39th Anti-Aircraft Brigade (United Kingdom)

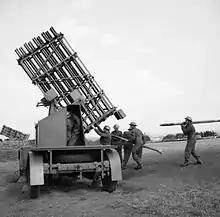
RA gunners load a mobile multiple launcher, June 1941.

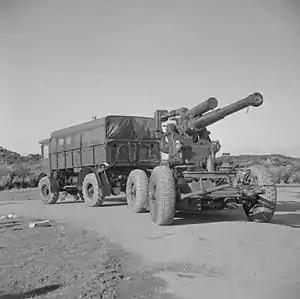
Mobile 3.7-inch HAA gun being towed by an AEC Matador during an exercise in the UK in 1944.

At the end of March 1941, 30th S/L Rgt was sent to help in the Bristol Blitz, handing over its Northern and Southern Rover duties to 84th S/L Rgt, which had been training alongside the 30th since January. Two of 30th S/L Rgt's batteries then embarked for the Middle East, but were diverted to the Far East where they were captured at the Fall of Singapore. 30th S/L Rgt returned to 39th AA Bde in October 1941.